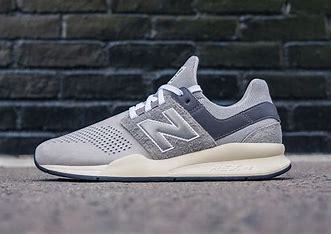
Brand: New
Model: Balance 247